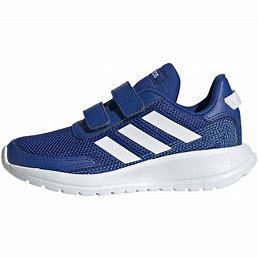
Brand: Adidas
Model: Tensaur Run